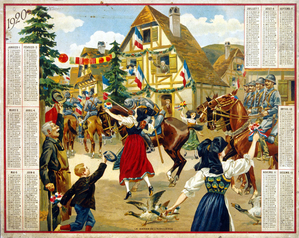
«
La cavalerie française pendant la Première Guerre mondiale a une participation relativement secondaire aux événements. Les combattants à cheval se révélant très vulnérables face à la puissance de feu de l'infanterie et de l'artillerie, les différentes unités de cette arme accomplissent essentiellement des missions d'auxiliaires pendant la « Grande Guerre », même si le début du conflit correspond à son apogée en termes d'effectifs montés.